Shaw University

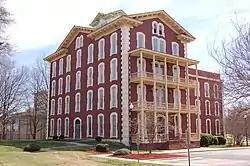
Estey Hall, c. 2008

Shaw University consists of 32 buildings and nine additional campuses across the state of North Carolina. As of July 2011, Durham County Stadium will remain the home of the Shaw University Bears football team until construction plans towards building a new facility on Shaw Farm (a 40-acre lot donated to the university under James Cheek's administration on Rock Quarry Rd. in Raleigh NC and the site of the National Alumni House) is completed and implemented. The main campus is located in the heart of downtown Raleigh. Five of the thirty-two buildings are national and state historic landmarks which are the Frazier House, Estey Hall, Tyler Hall, Leonard Hall, and the Rogers-Bagley-Daniels-Pegues House. The university has a memorial garden in the heart of the campus which is also the location of the tombs of the founder of Shaw University, Henry Martin Tupper and his wife Sarah and the university bell tower, that was erected in honor of those who came and left the university, from its founding to its present.